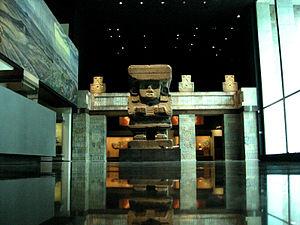
Leopoldo Batres, administrateur militaire mexicain ayant reçu en France une formation d’anthropologie, fut le principal archéologue officiel du Porfiriat. Il fut inspecteur général des monuments archéologiques de 1885 à 1911 et entreprit de nombreuses fouilles. Il est particulièrement connu pour ses travaux à Teotihuacan en vue des célébrations de l’anniversaire de l’indépendance, à l'occasion desquelles le site devait être présenté comme « la capitale archéologique de l’Amérique ». Malgré un réel effort d’aménagement comprenant la création du premier musée mexicain in situ, la reconstitution de la Pyramide du Soleil qu’il effectua à cette occasion fut et reste critiquée. De tempérament impérieux et farouchement nationaliste, il entra souvent en conflit avec ses collègues mexicains et étrangers et fut écarté après la chute de Porfirio Diaz.